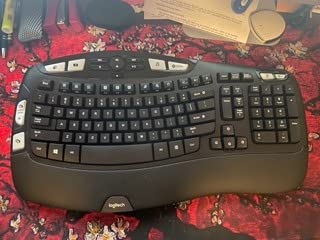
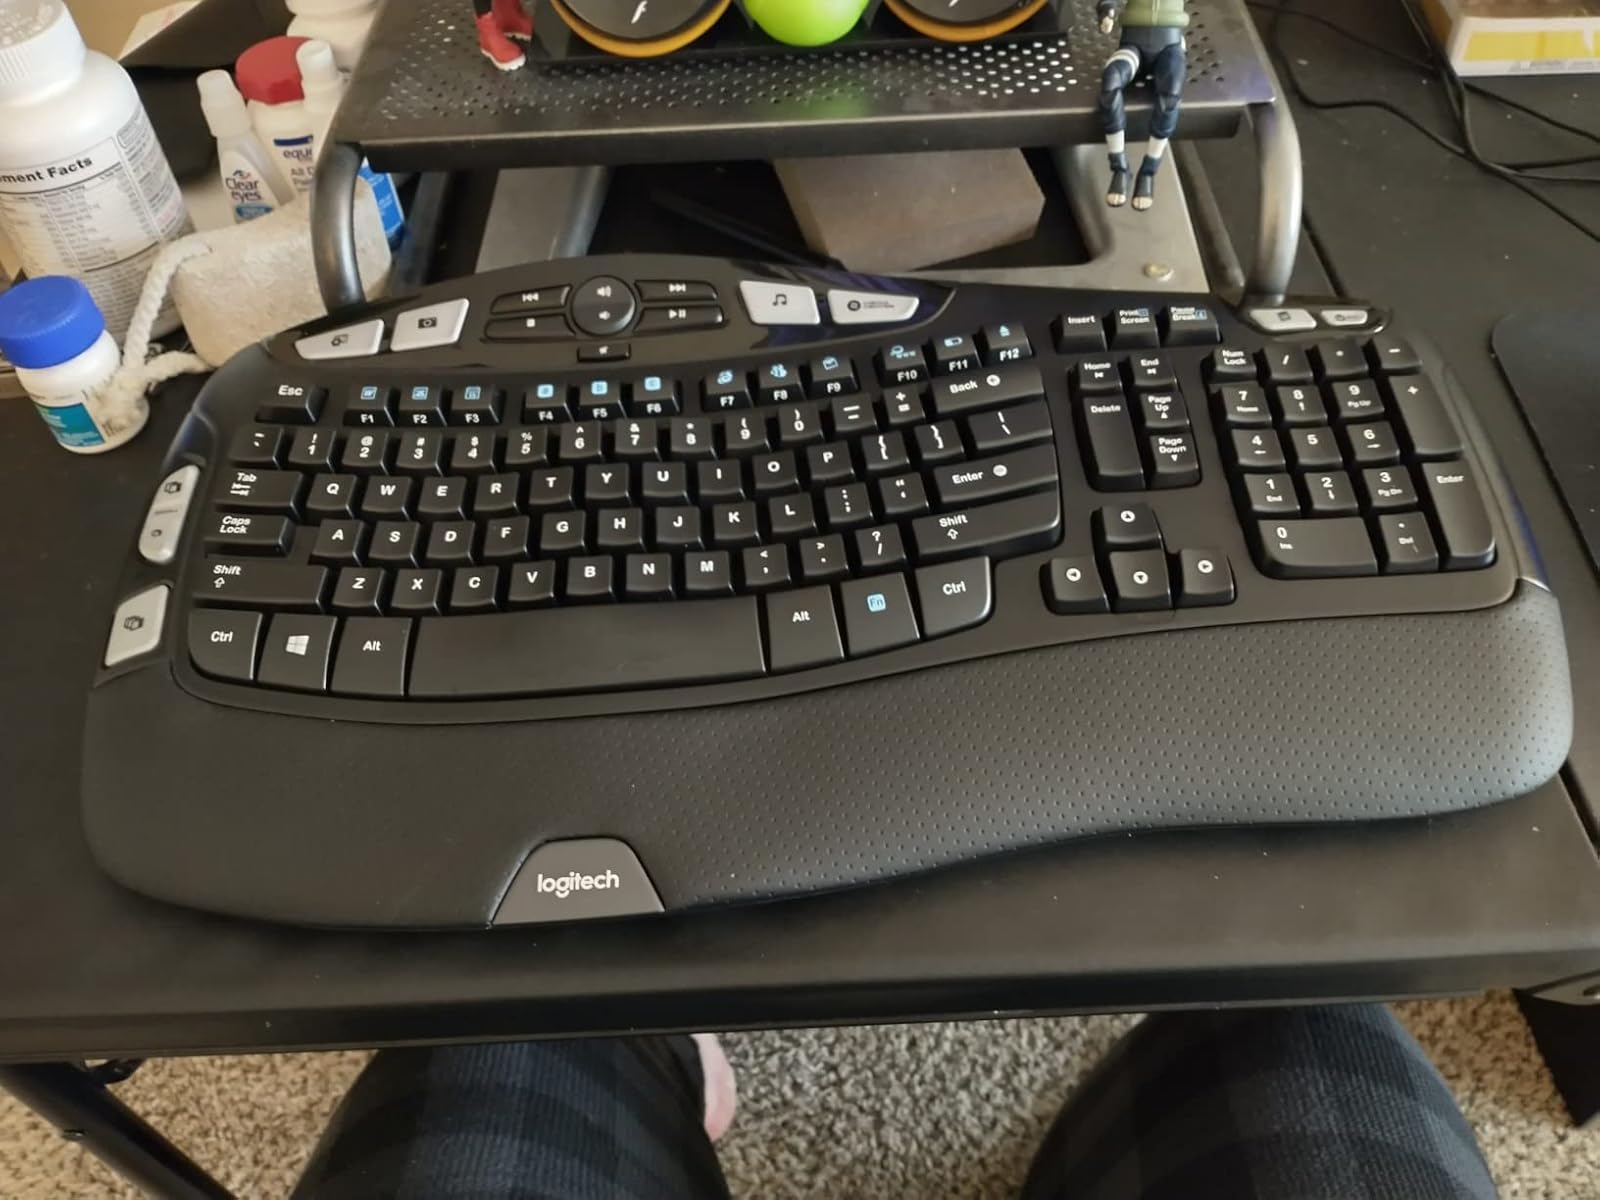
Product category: keyboard
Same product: yes